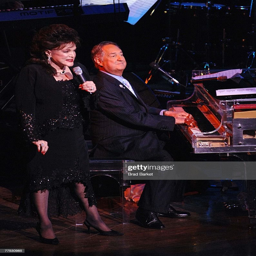
traditional pop artist and pop artist perform onstage at a tribute in music .